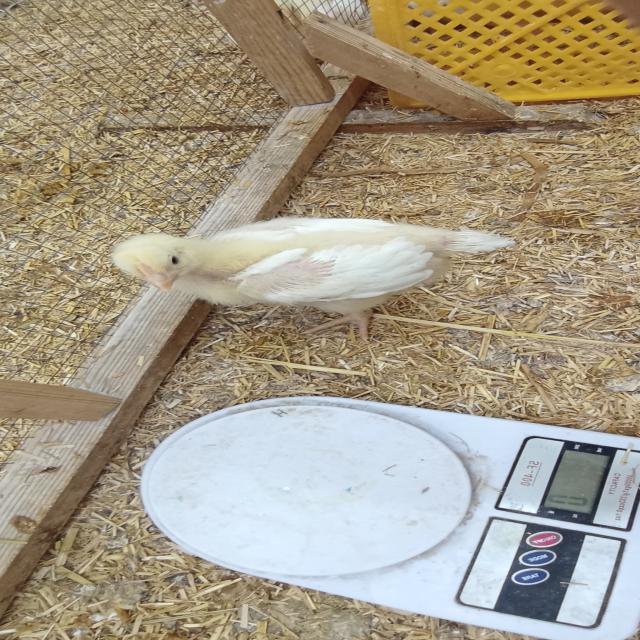
Weight: 340 g